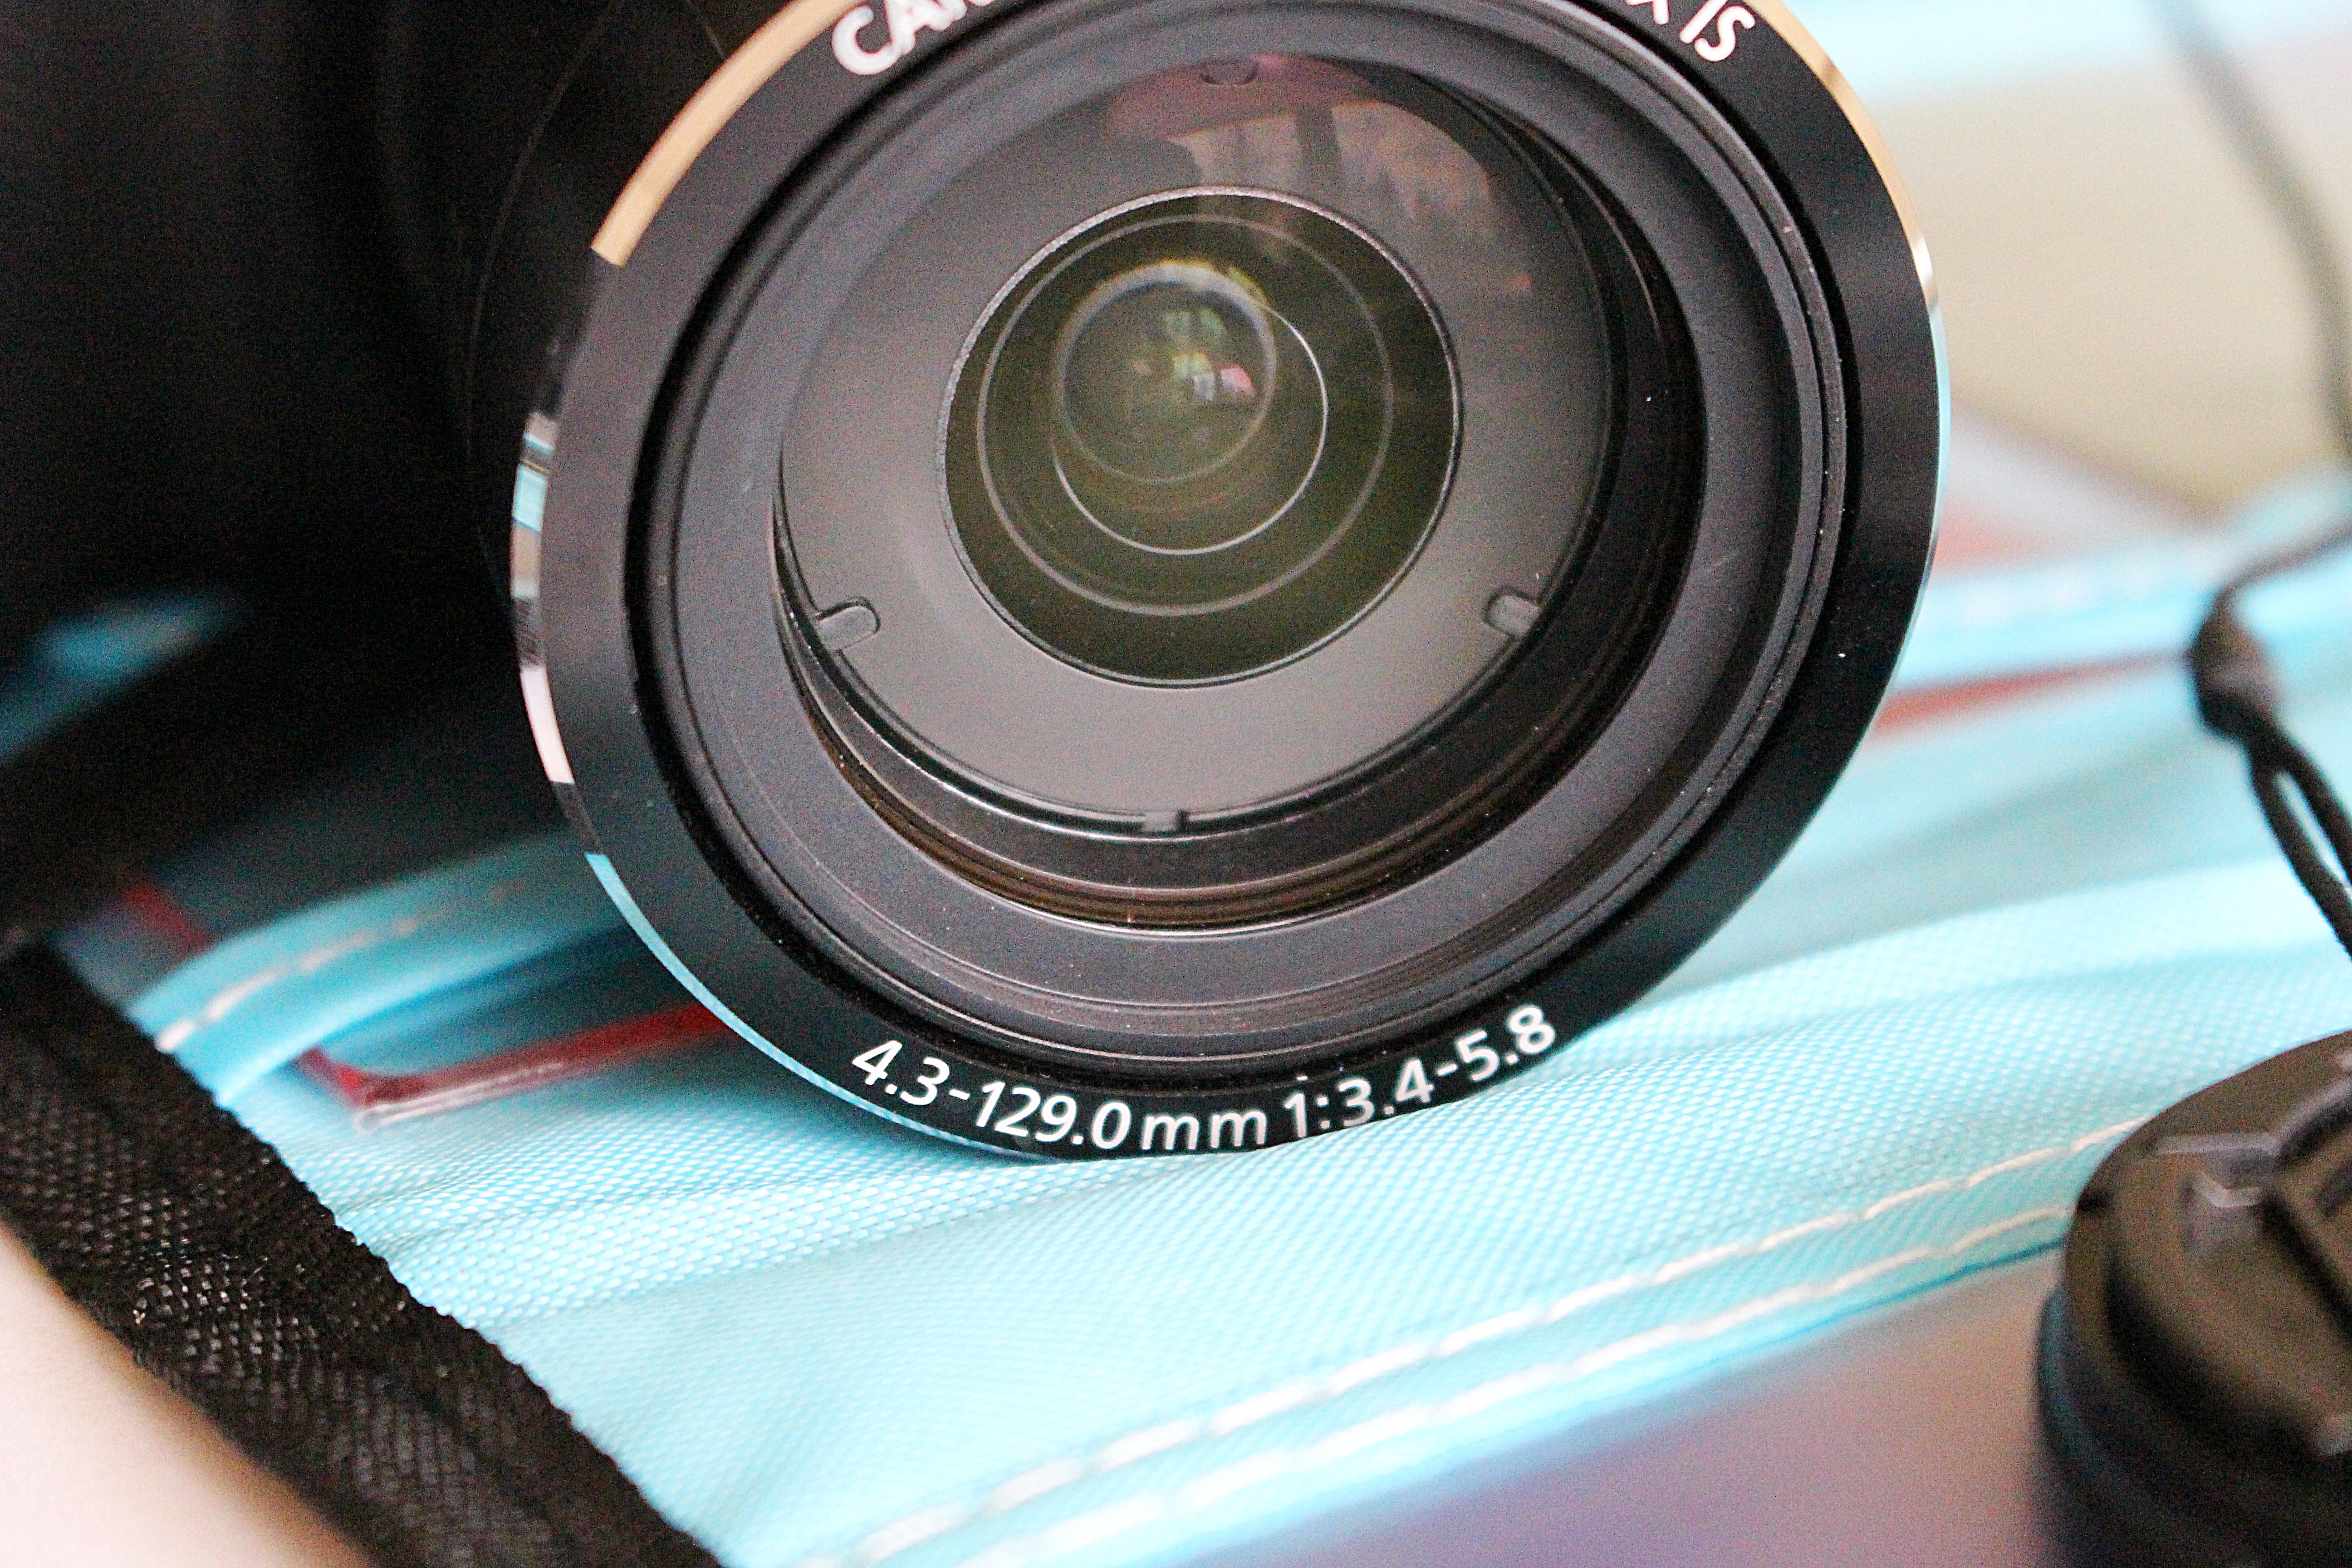
camera, photography, wheel, lens, digital camera, photograph, camera lens, photo accessories, single lens reflex camera, cameras optics, color graduated filters